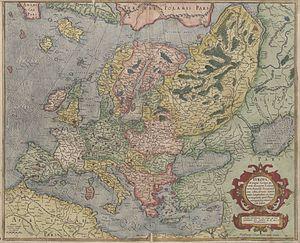
Gerard De Kremer, connu dans la République des Lettres sous son nom latinisé de Gerardus Mercator et dans les livres français sous celui de Gérard Mercator, né le 5 mars 1512 à Rupelmonde et mort le 2 décembre 1594 à Duisbourg, est un mathématicien, géographe et cartographe flamand, inventeur de la projection cartographique qui porte son nom.